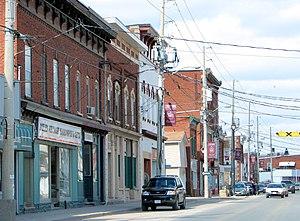
La route 37 est une route provinciale de l'Ontario reliant Belleville à Actinolite, dans sud de l'Ontario. Elle possède une longueur de 44 kilomètres.